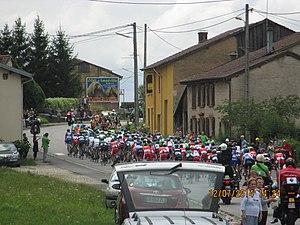
Vomécourt (88700) - France - Tour de France Cycliste 2014
Vomécourt est une commune française située dans le département des Vosges, en région Grand Est.